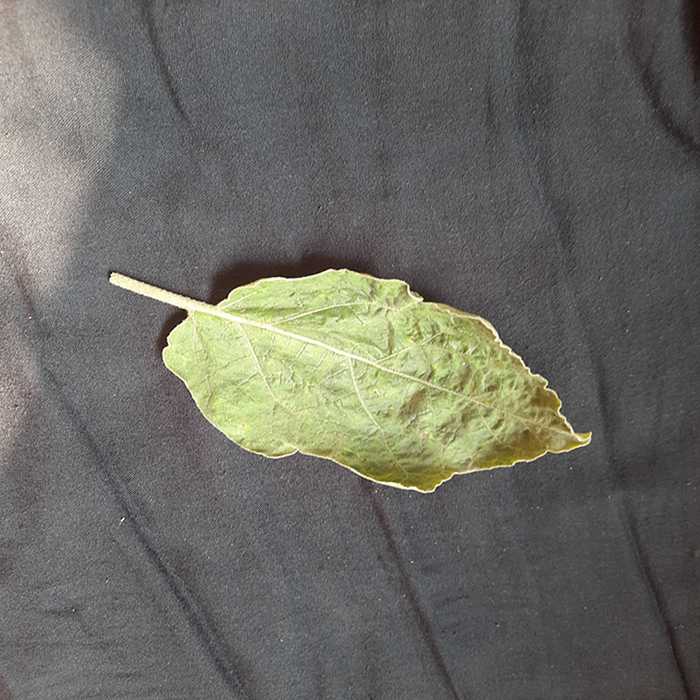
Plant: Eggplant
Label: Eggplant begomovirus